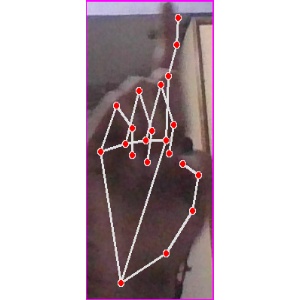
अक्षर: क